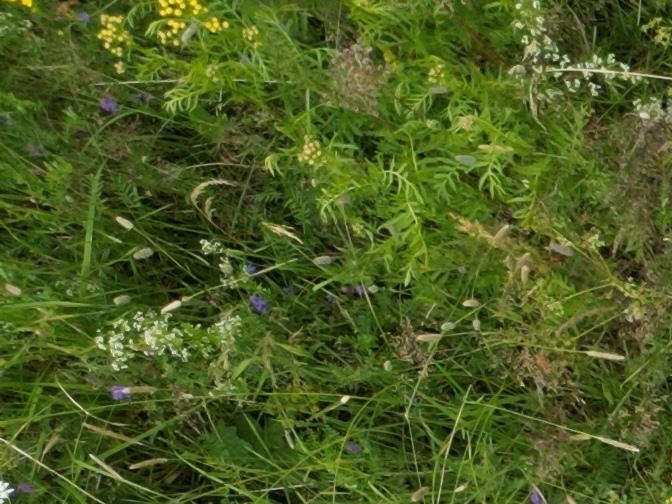
Flowers visible: yarrow flowers, yarrow flowers, yarrow flowers, yarrow flowers